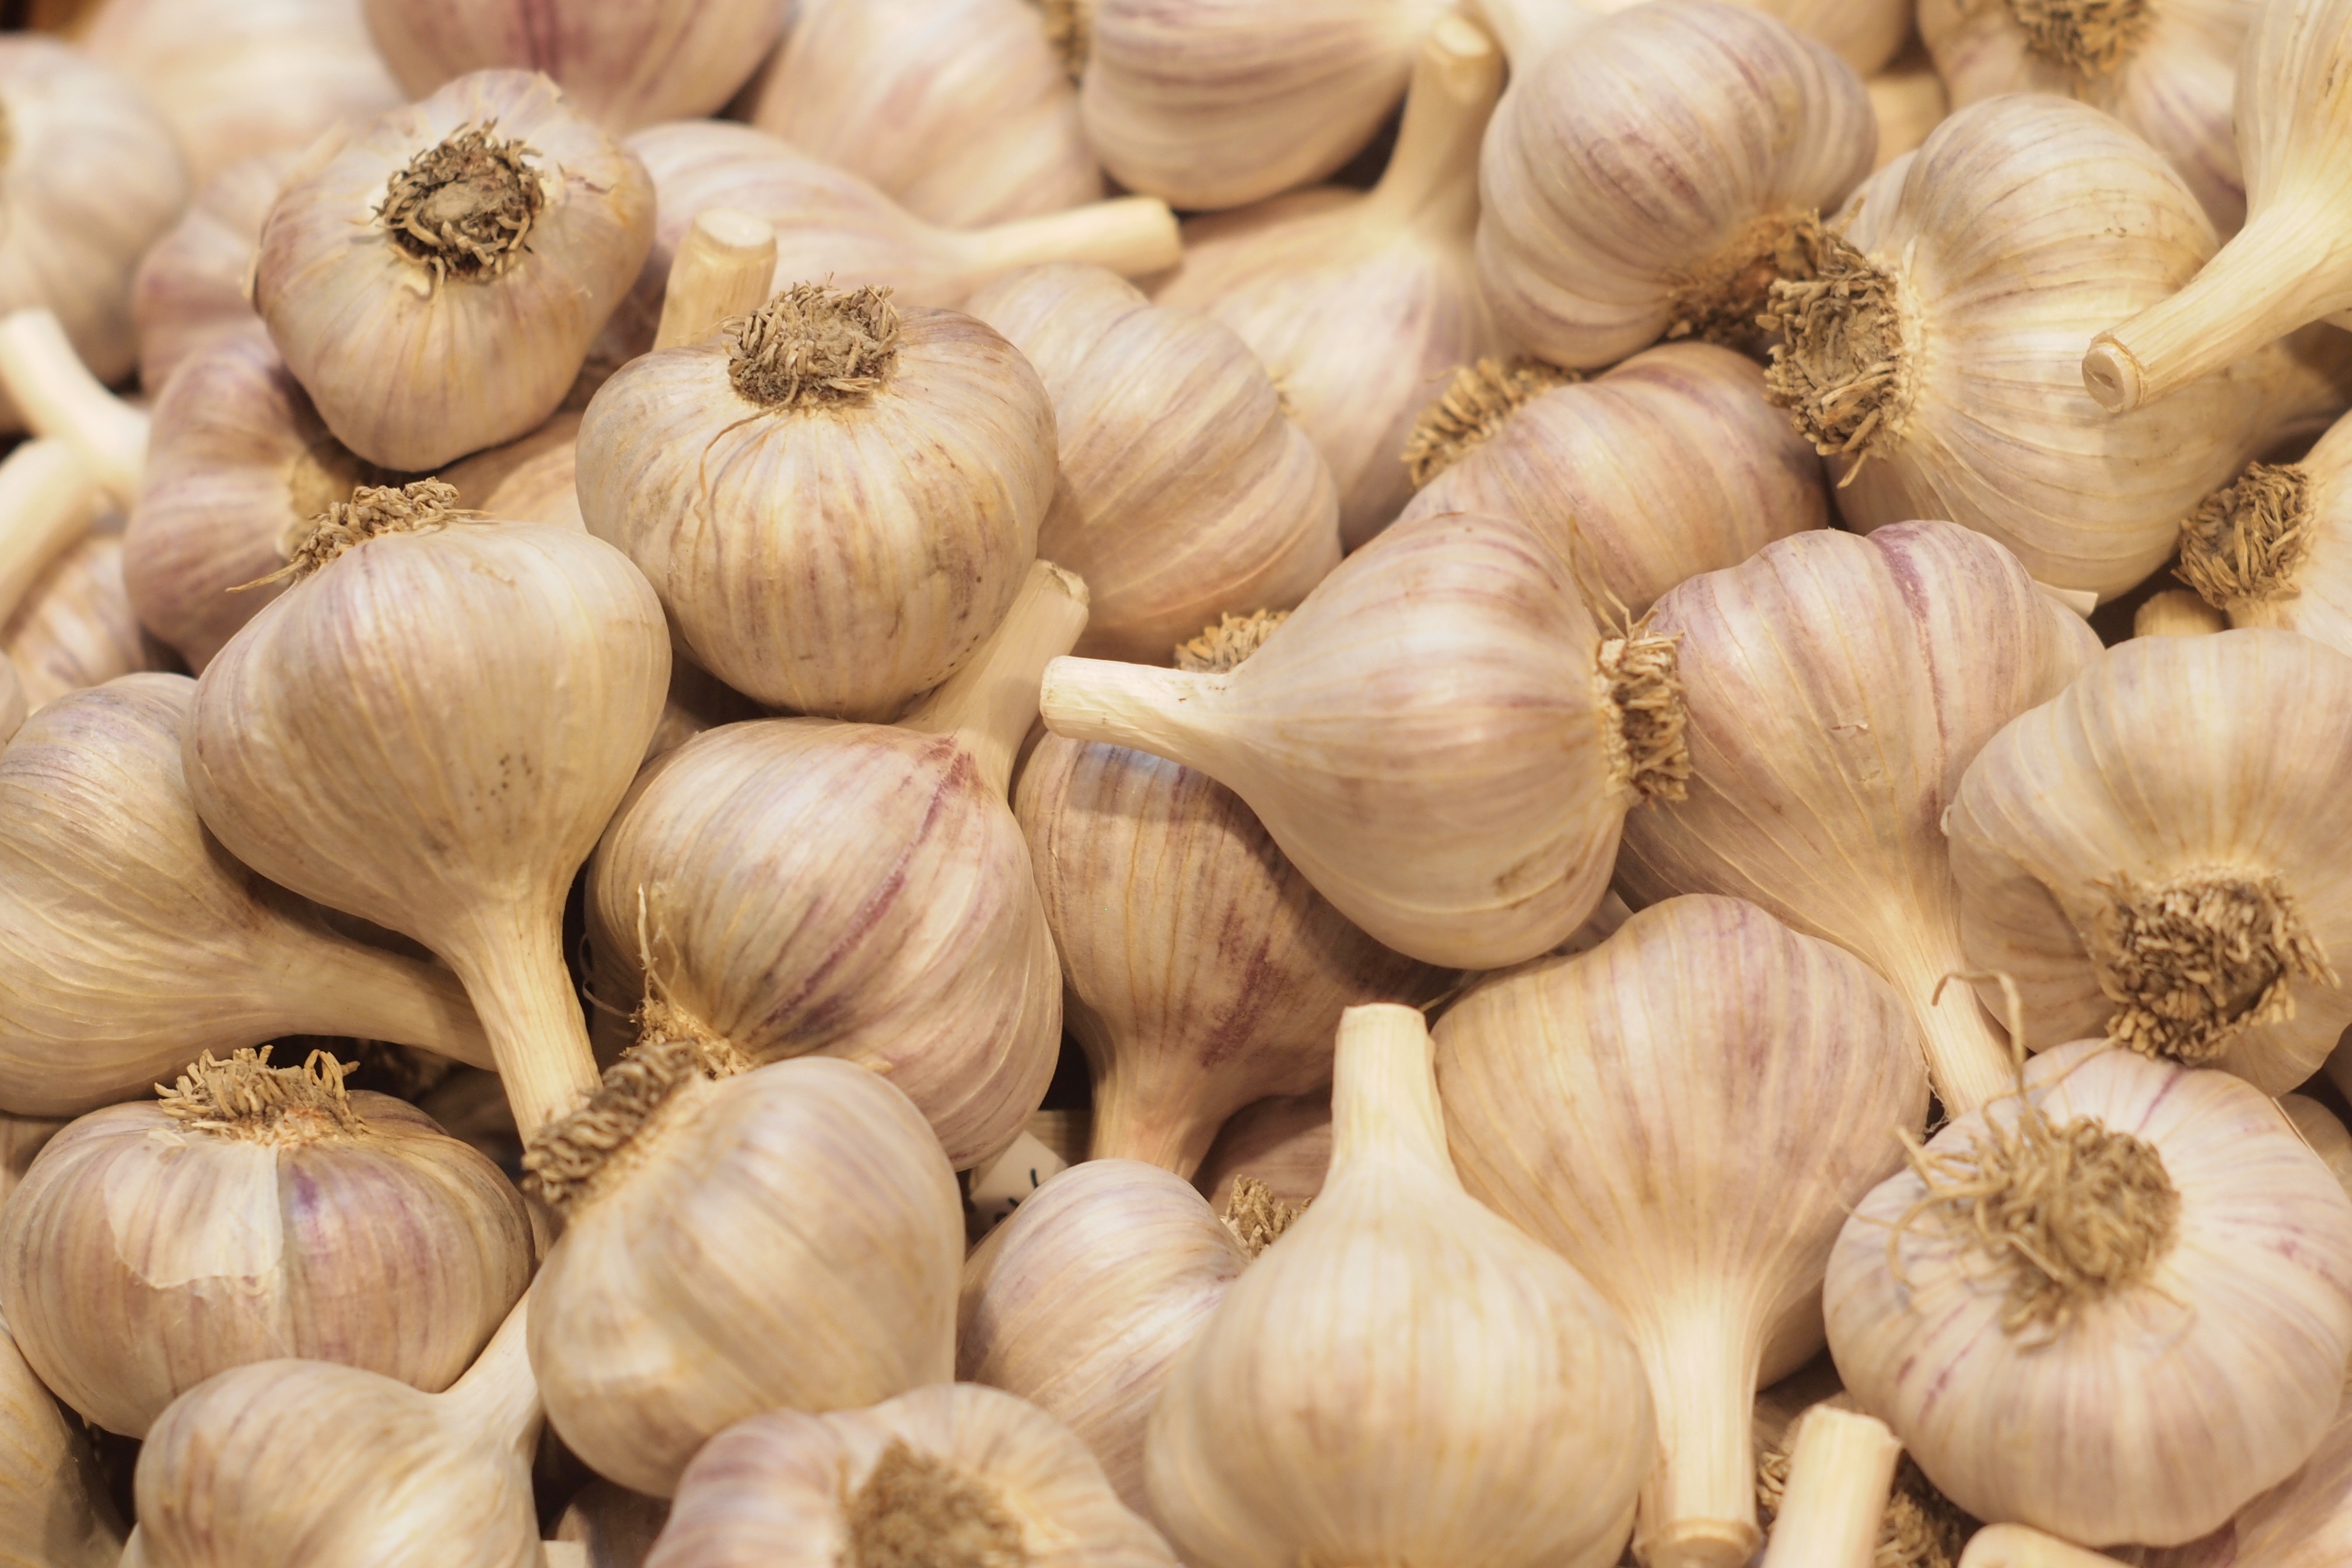
plant, food, ingredient, garlic, produce, vegetable, natural, fresh, raw, flowering plant, shallot, land plant, onion genus